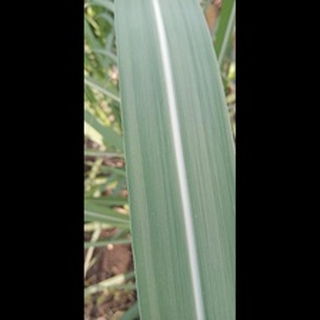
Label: healthy_sugarcane